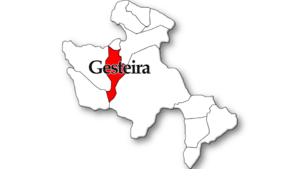
Gesteira est une freguesia du Portugal appartenant à la municipalité de Soure, district de Coimbra, dans la région Centre.